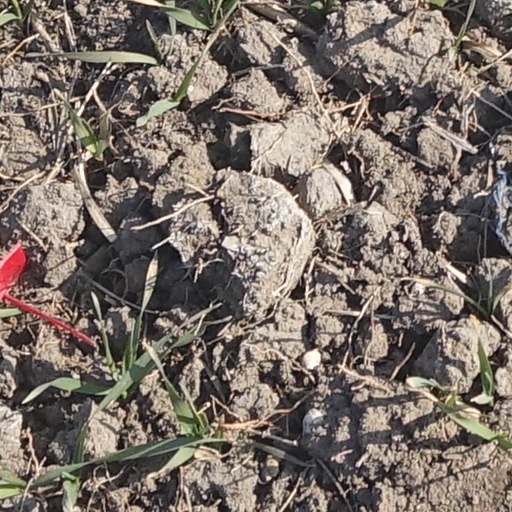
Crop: wheat